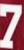
Number: 7